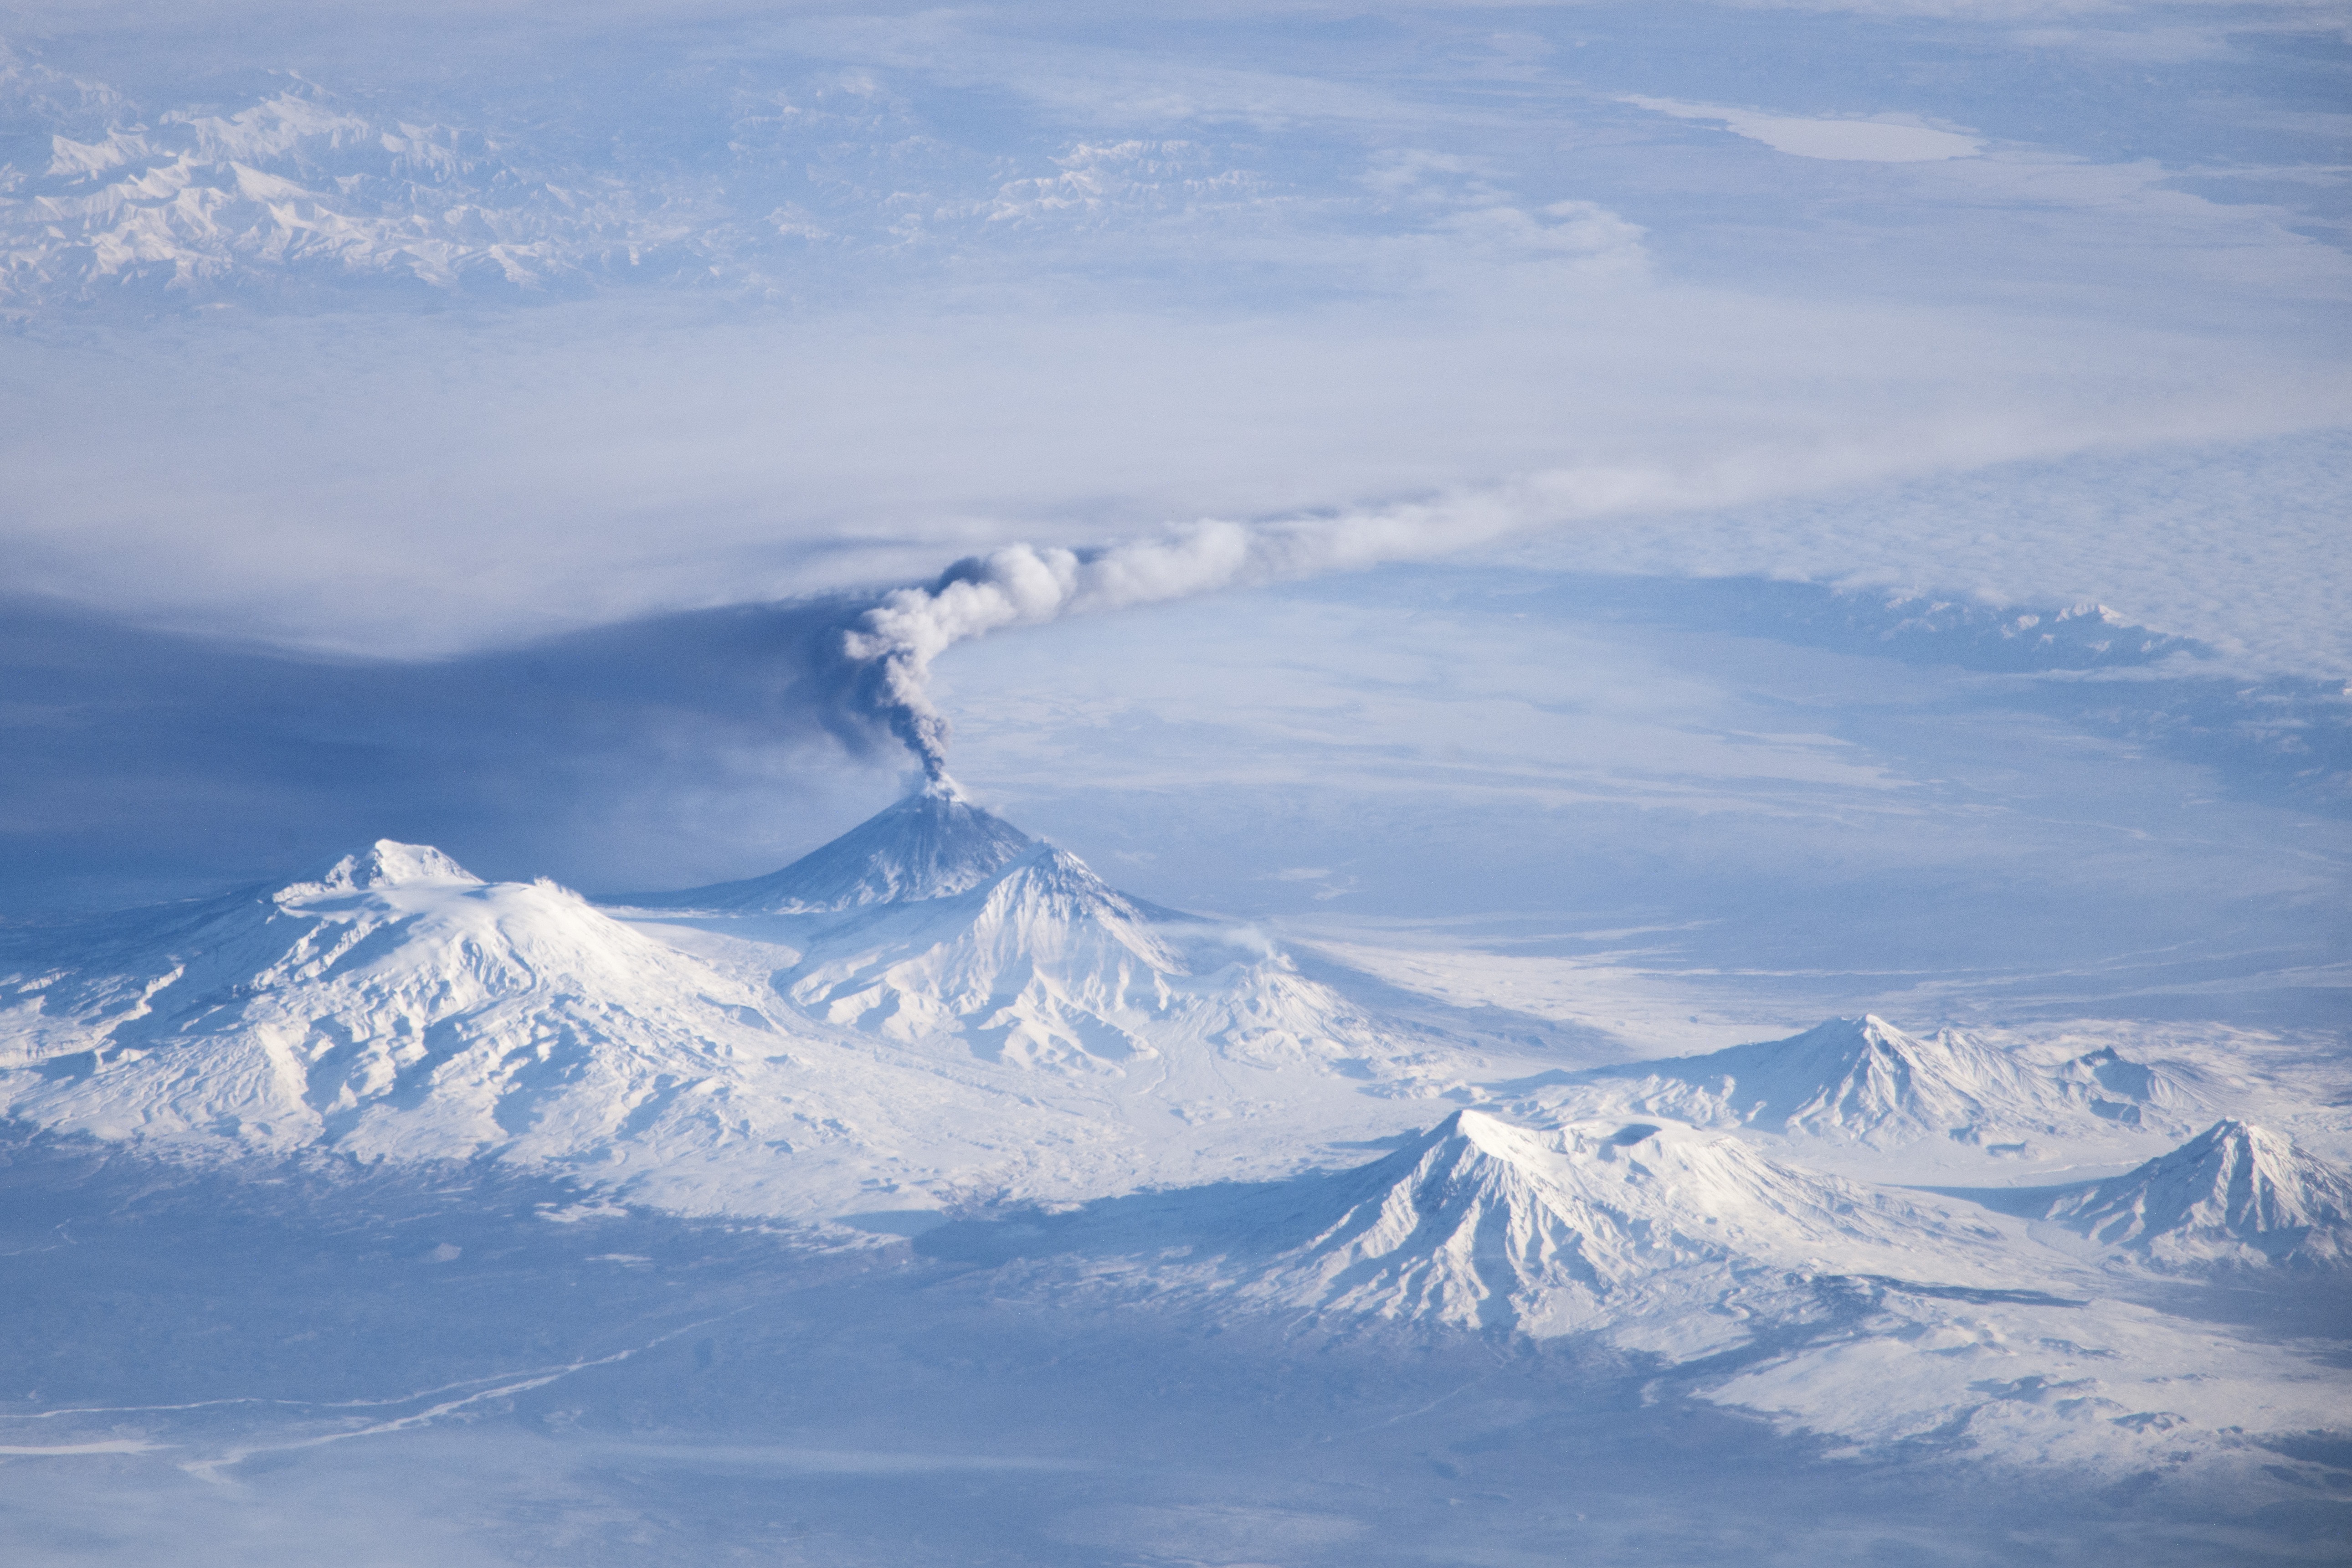
mountain, snow, winter, cloud, sky, mountain range, weather, arctic, ridge, summit, alps, plateau, piste, iss, international space station, landform, arctic ocean, geographical feature, atmosphere of earth, mountainous landforms, geological phenomenon, kliuchevskoi volcano, viewed from space, kamchatka peninsula